Winooski River

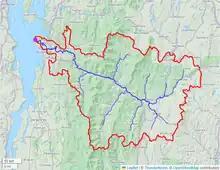
Map of the Winooski River watershed

The Winooski River (also known as the Onion River) is a tributary of Lake Champlain, about long, in the northern half of Vermont. Although not Vermont's longest river, it is one of the state's most significant, forming a major valley way from Lake Champlain through the Green Mountains towards (although not connecting in drainage to) the Connecticut River Valley.